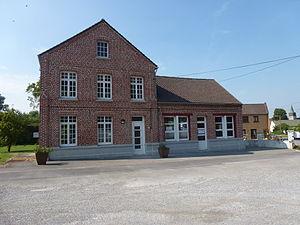
Journy est une commune française située dans le département du Pas-de-Calais en région Hauts-de-France.